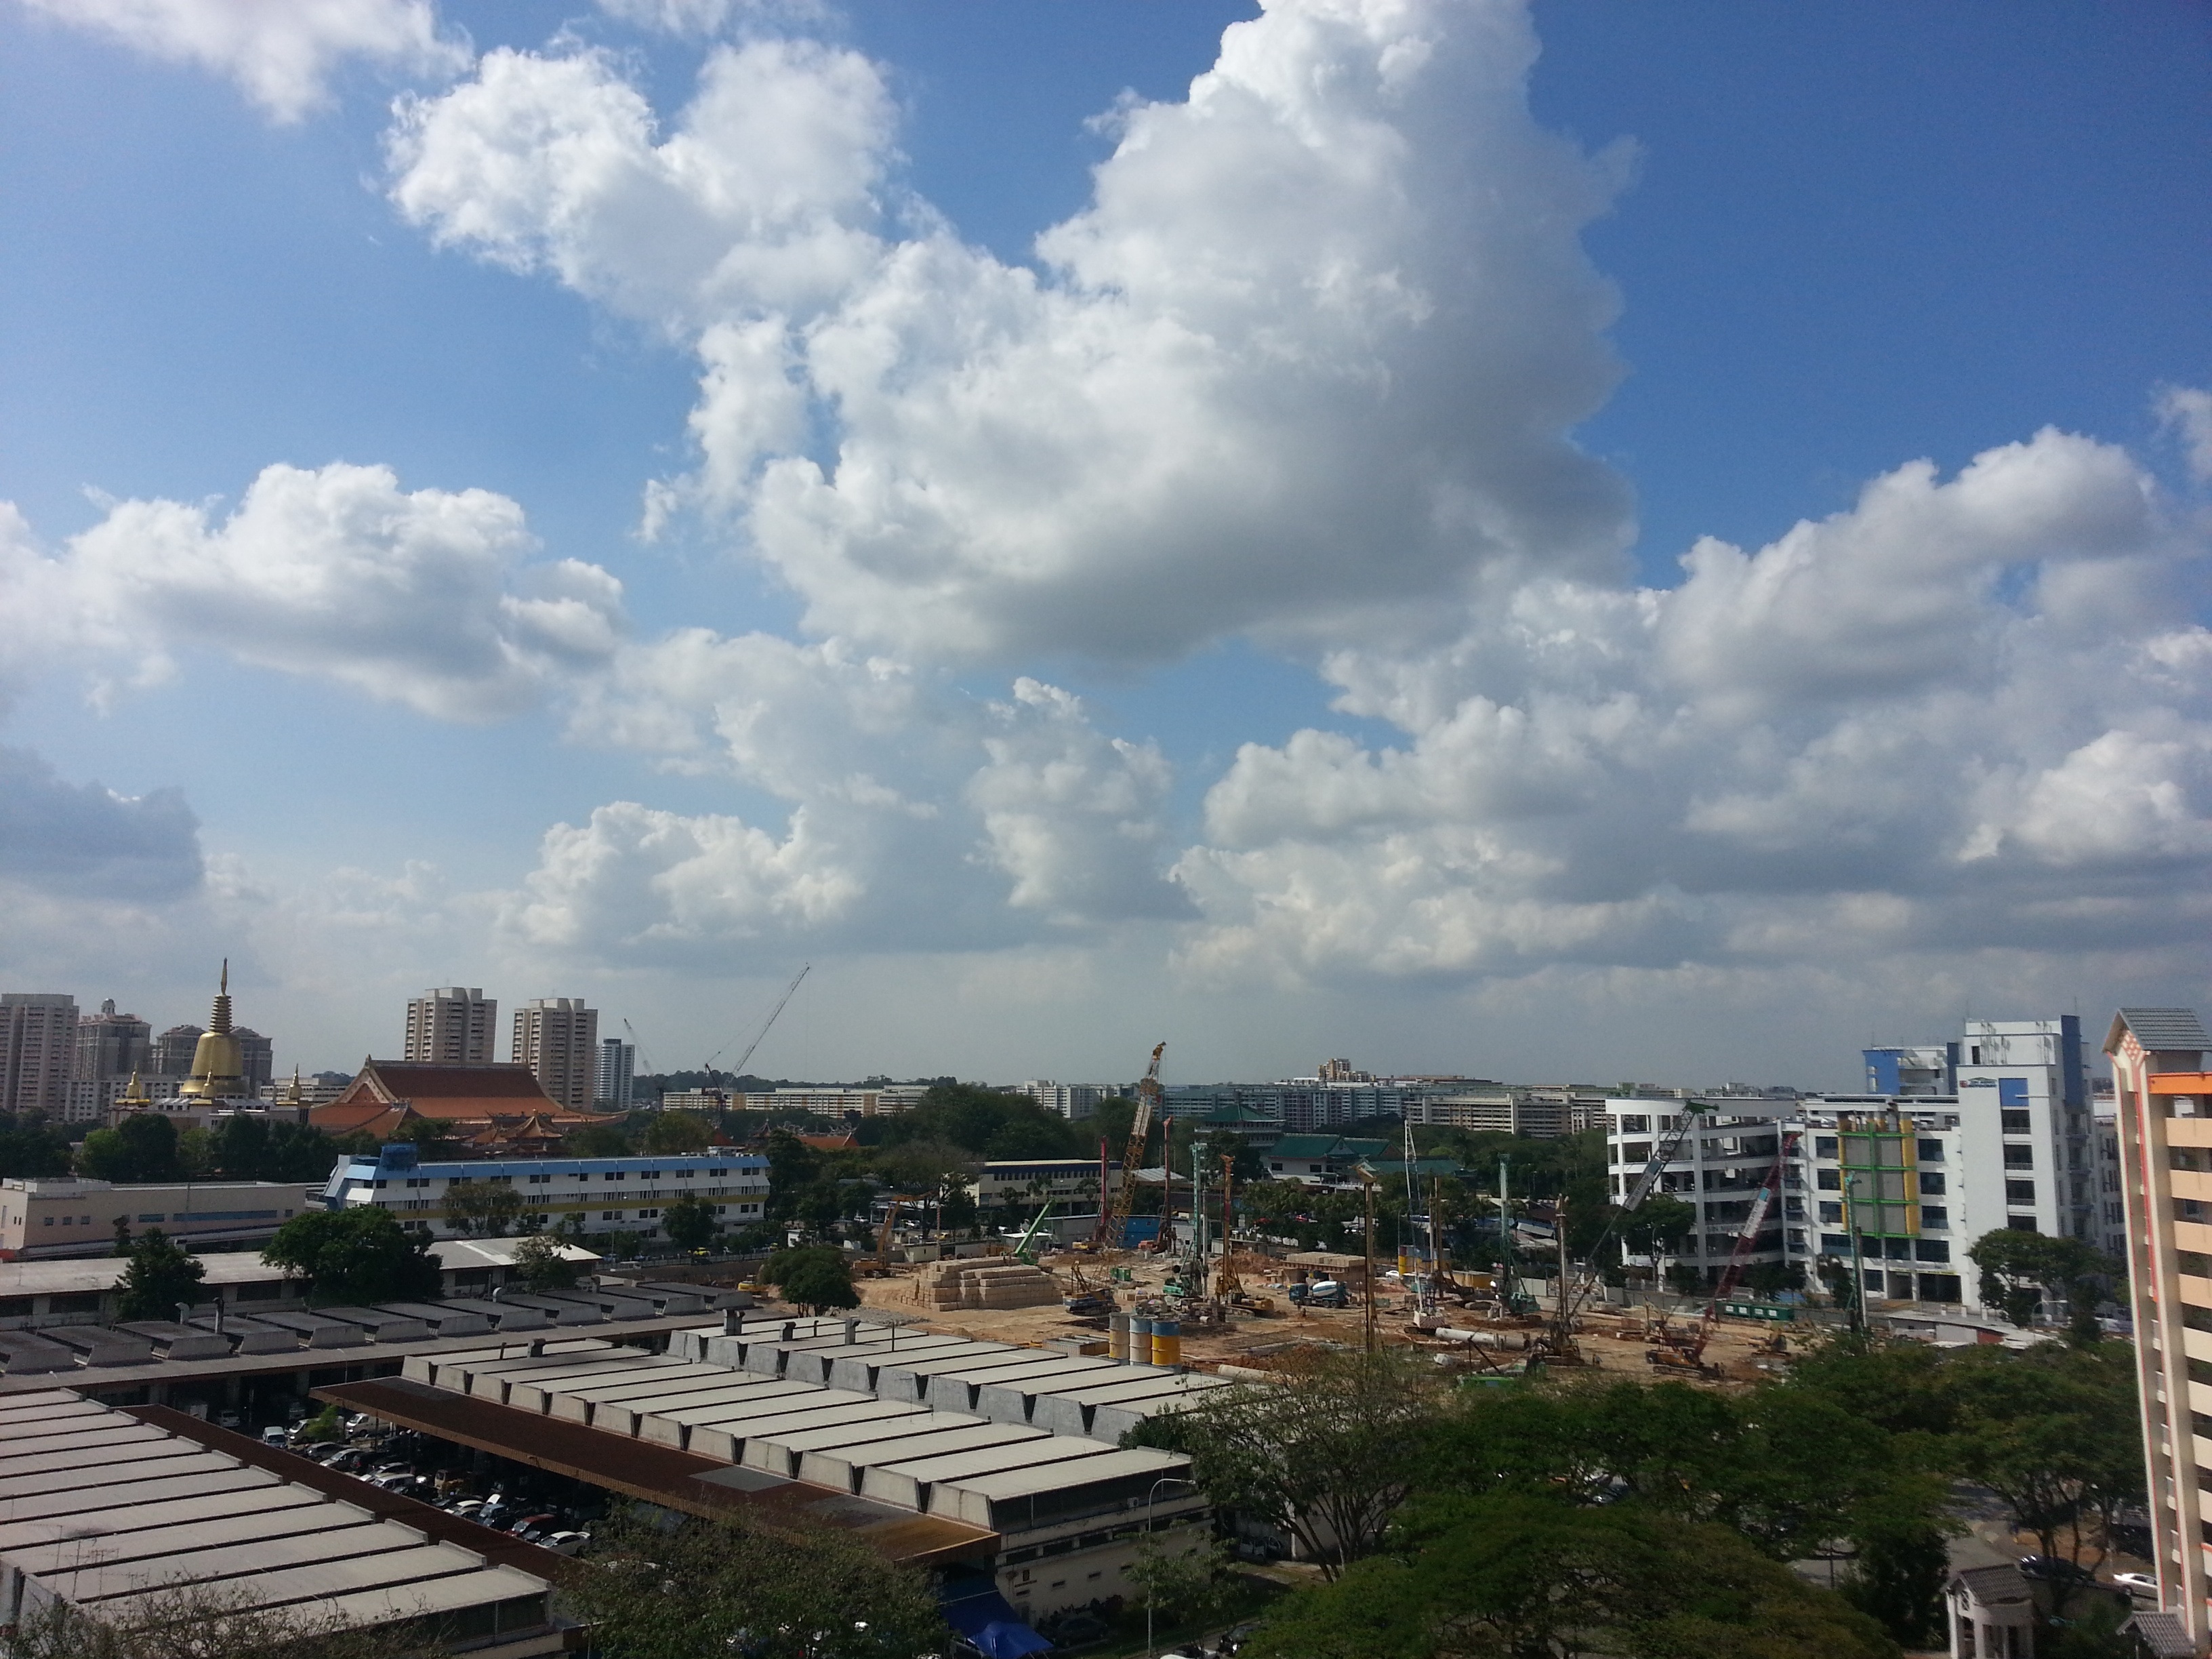
landscape, horizon, cloud, sky, skyline, city, skyscraper, urban, cityscape, panorama, downtown, construction, landmark, industrial, stadium, tower block, construction site, buildings, residential area, human settlement